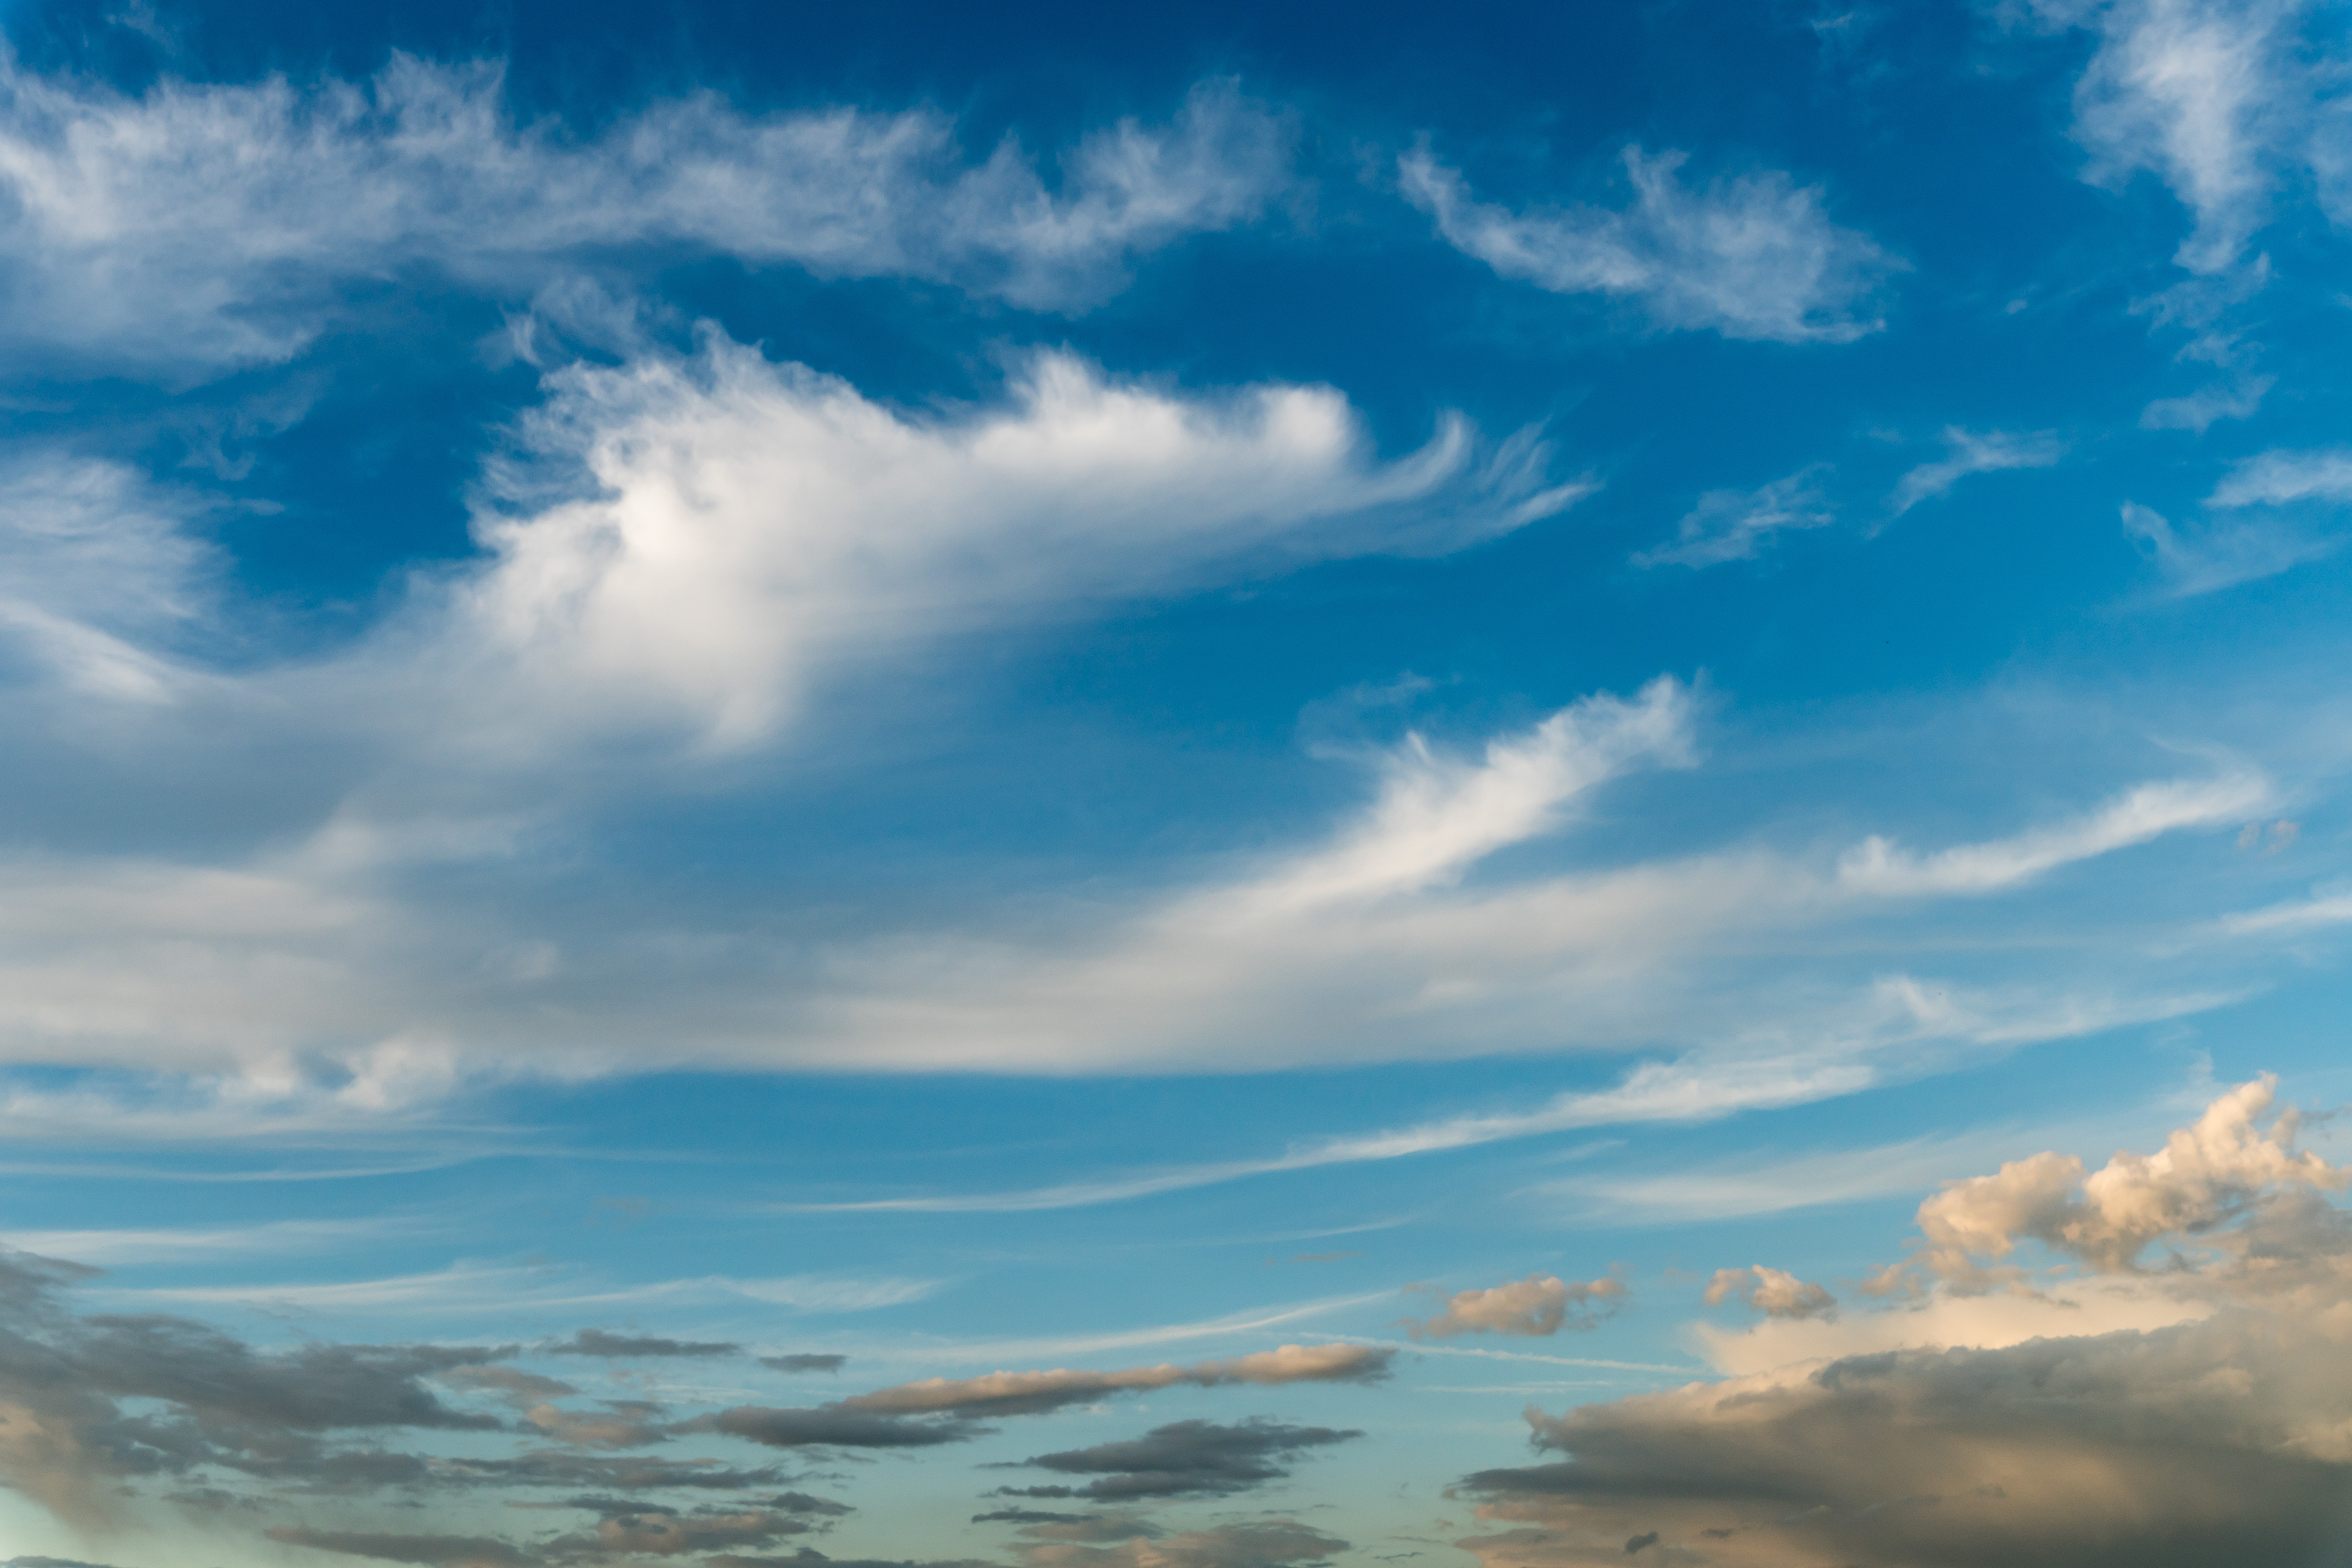
cloud, sky, clouds, nature, air, atmosphere, spring, summer, beauty, blue, high, climate, calm, oxygen, clean, peaceful, forecast, daytime, Colorfulness, azure, cumulus, electric blue, meteorological phenomenon, dusk, afterglow